List of Israeli football champions

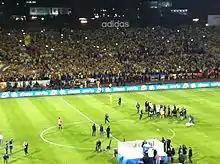
A stand full of football supporters clad in yellow and blue, beside a pitch.

When the Israeli Premier League became the top division of Israeli football in 1999–2000, Liga Leumit became the second division. Since then, only six clubs have won the title; Hapoel Tel Aviv, Ironi Kiryat Shmona, Hapoel Be'er Sheva, Maccabi Haifa, Maccabi Tel Aviv and Beitar Jerusalem. Hapoel Tel Aviv, Maccabi Haifa, Maccabi Tel Aviv and Beitar Jerusalem are sometimes referred to as the "Big Four" of Israeli football.